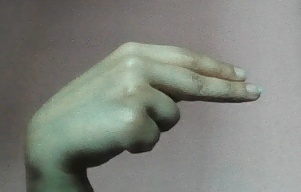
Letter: ain